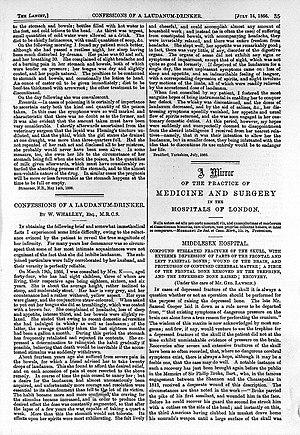
Le laudanum est une teinture alcoolique d'opium très addictive. La préparation à base d'alcaloïdes issue du pavot somnifère est surtout prescrite dans le traitement symptomatique des diarrhées aiguës et chroniques, résistantes à tout autre traitement médicamenteux. Cette teinture d'opium, quelquefois adoucie par du sucre, est aussi appelée vin d'opium.